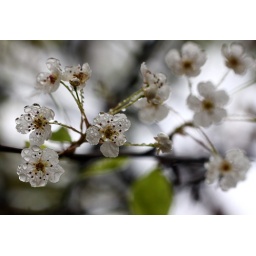
Pear tree in flower